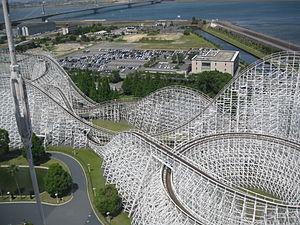
Elitch Gardens réouverture du parc après relocalisation
Nagashima Spa Land est un parc d'attractions situé à Kuwana dans la préfecture de Mie, au Japon.
Hakugei est un parcours de montagnes russes hybrides du parc Nagashima Spa Land, situé à Nagashima dans la préfecture de Mie, au Japon. Construit en 1994 par Intamin, elles sont à l'origine un parcours de montagnes russes en bois. L'attraction a été fermée le 28 janvier 2018 pour subir des modifications majeures par la société Rocky Mountain Construction. L'attraction renommée Hakugei a rouvert le 28 mars 2019.